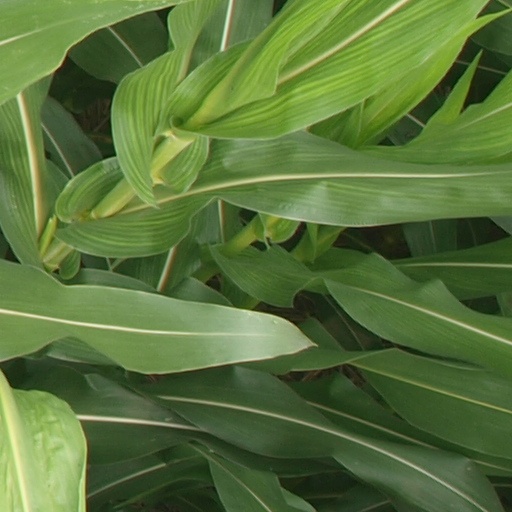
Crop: maize; corn